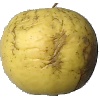
Label: golden_apple